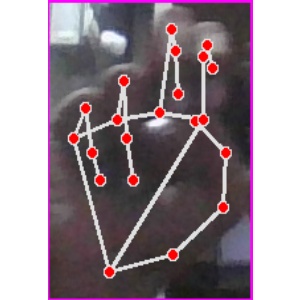
अक्षर: ह